171st Air Refueling Squadron

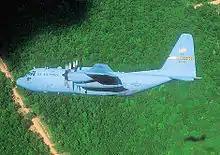
171st Airlift Squadron C-130 Hercules

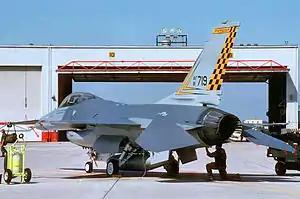
171st Fighter Squadron F-16A interceptor, 1991

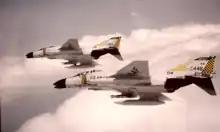
171st Fighter Squadron F-4C interceptor, 1983

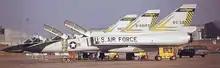
Convair F-106B-75-CO Delta Darts 59-0150 and 59-0153. Check tail and "Michigan" appeared at the top of the tail fin.

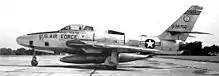
171st Tactical Reconnaissance Squadron RF-84F 52-8756

The 171st Air Refueling Squadron (171 ARS) is a unit of the Michigan Air National Guard's 127th Wing (127 WG) located at Selfridge Air National Guard Base, Michigan. The 171st is equipped with the KC-135T Stratotanker.